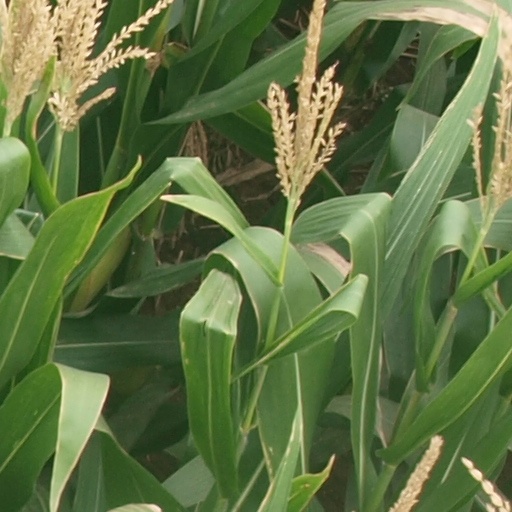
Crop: maize; corn